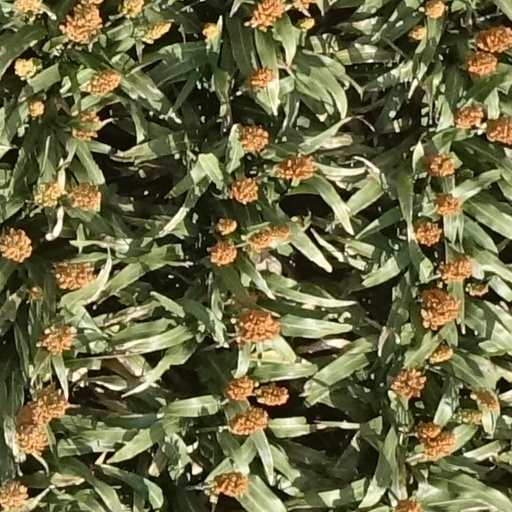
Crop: sorghum